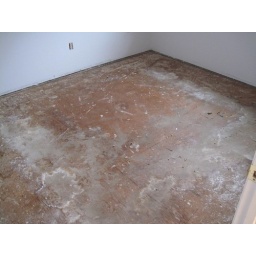
sub floor in the office